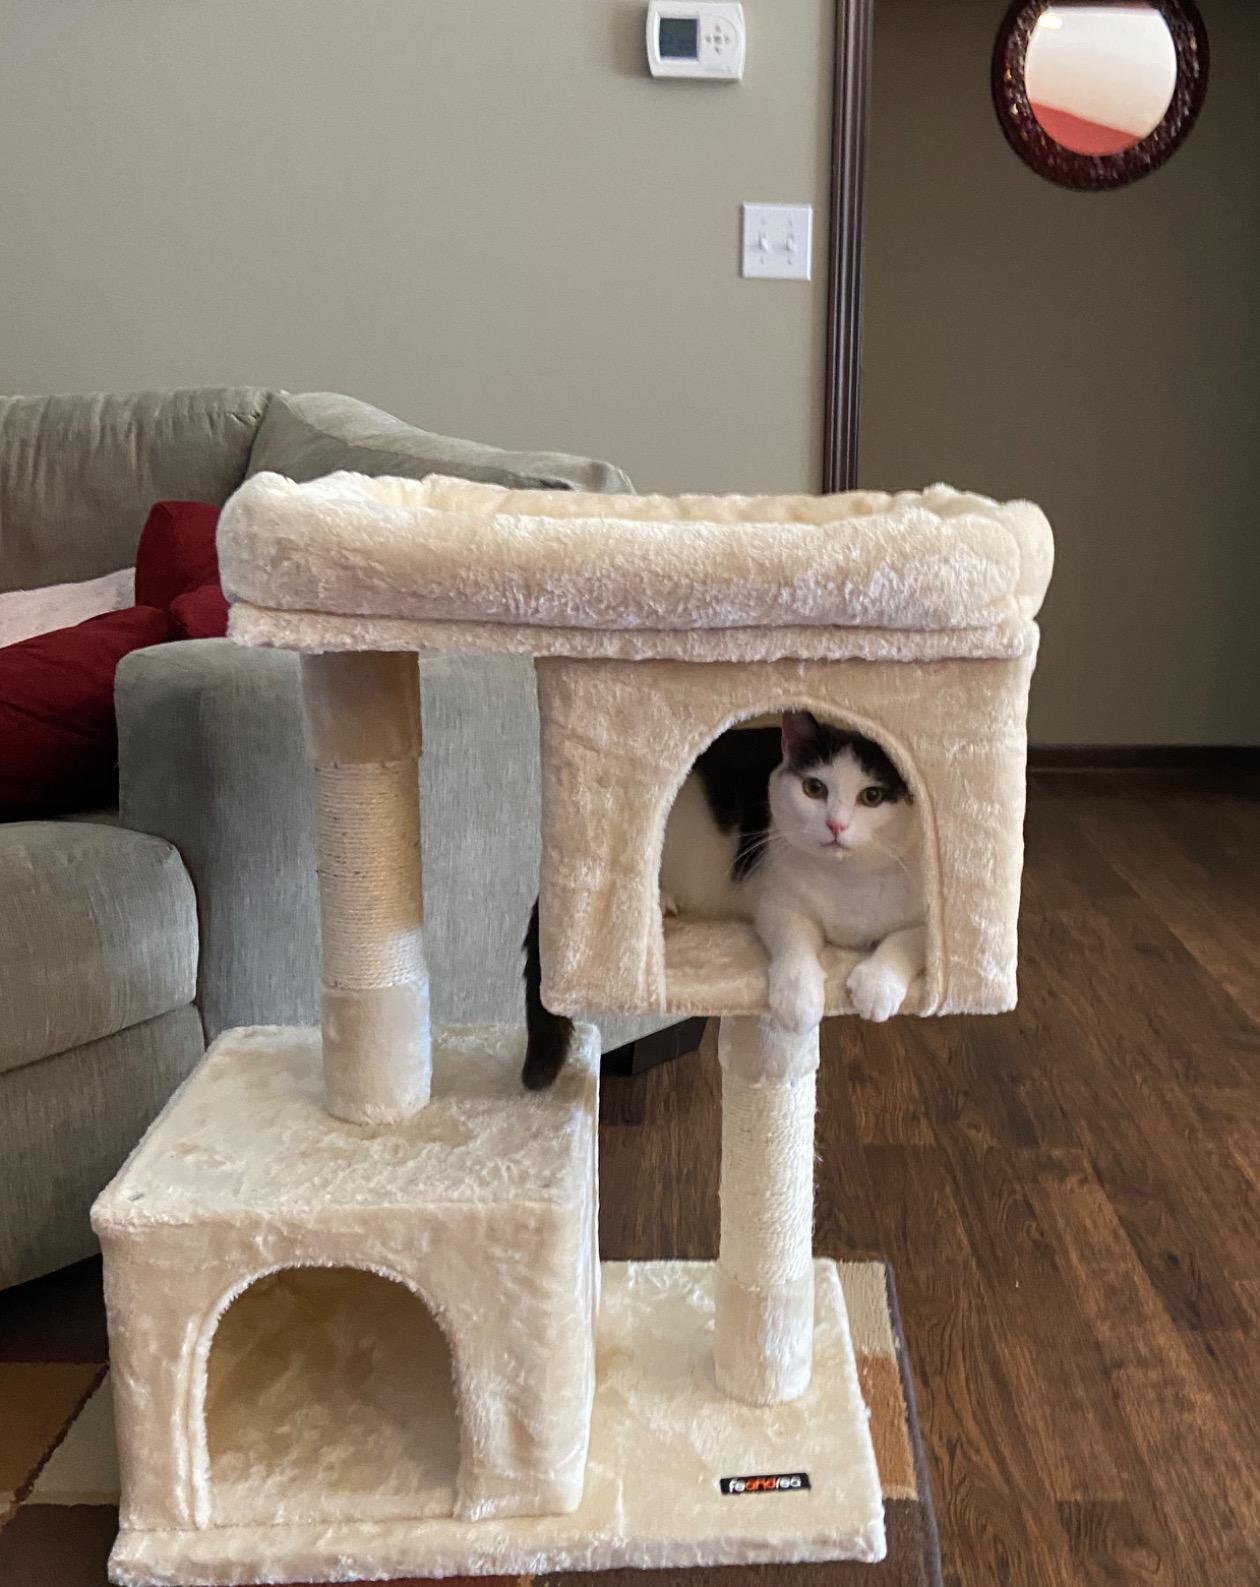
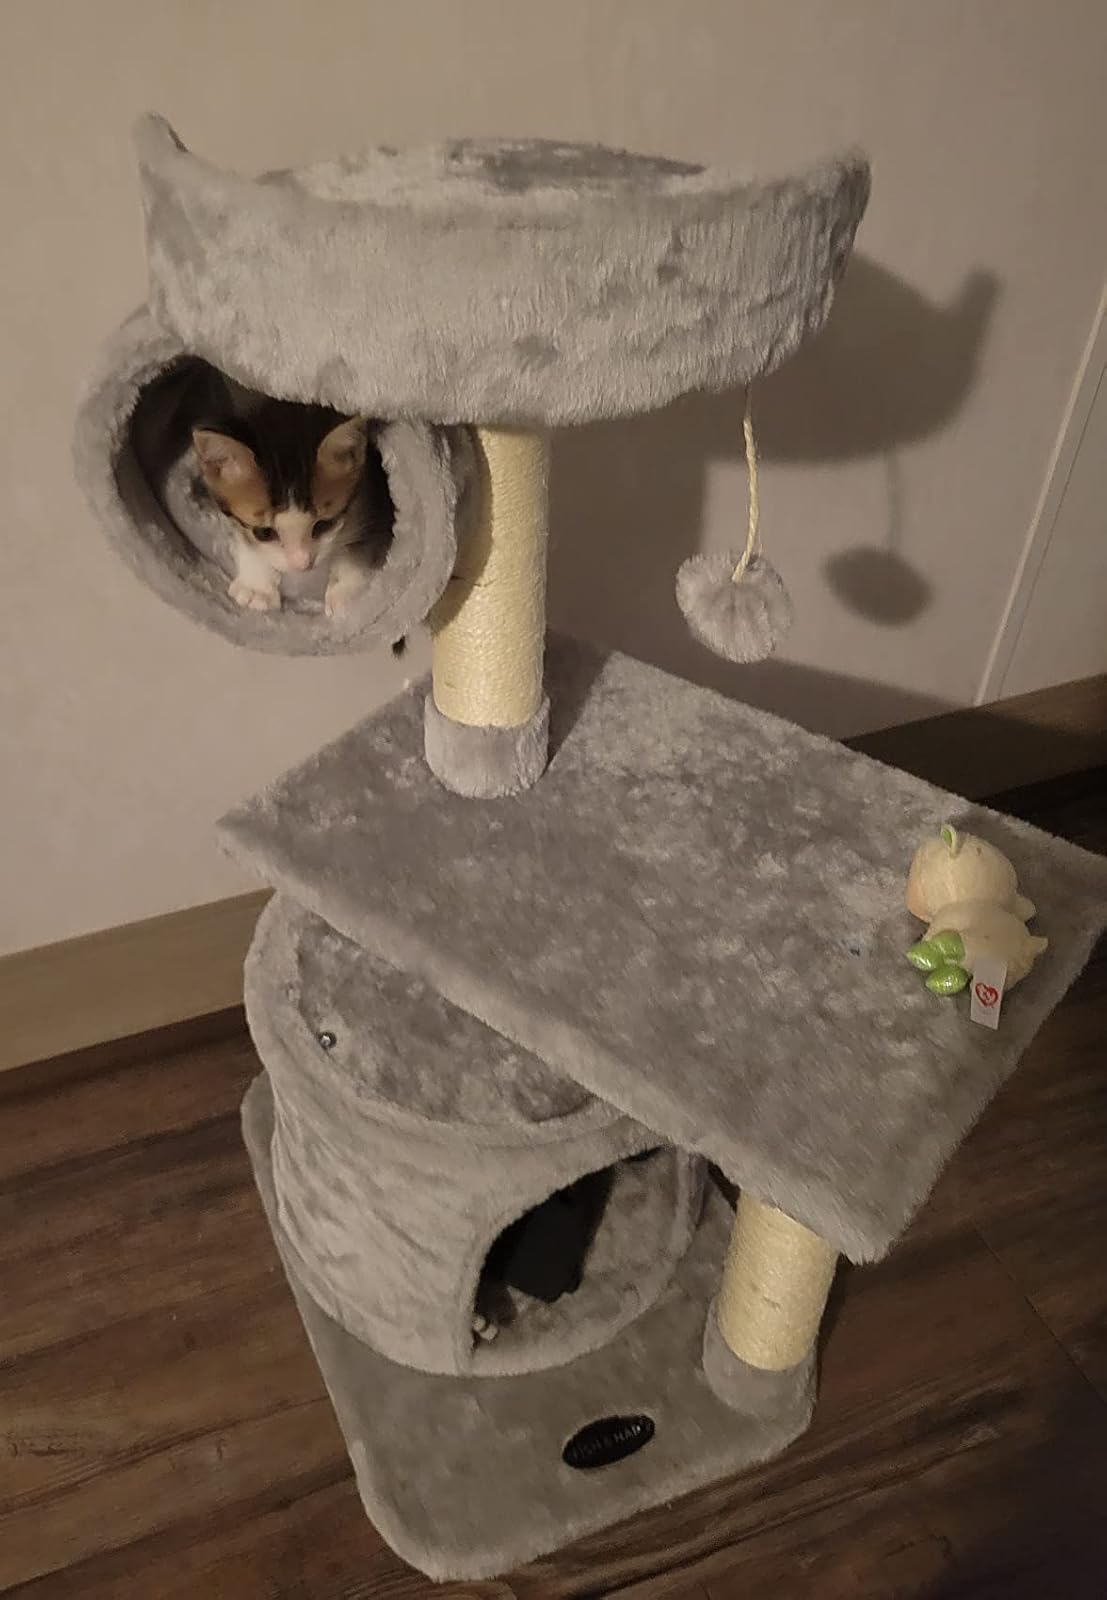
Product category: items_cat tree
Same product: no